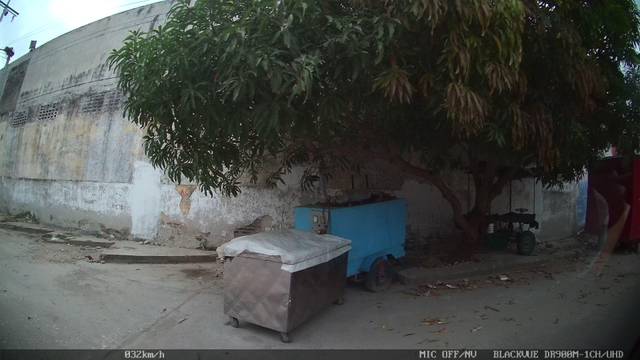
Region: Colombia
Coordinates: 10.961, -74.787